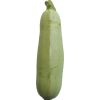
Label: Zucchini 1